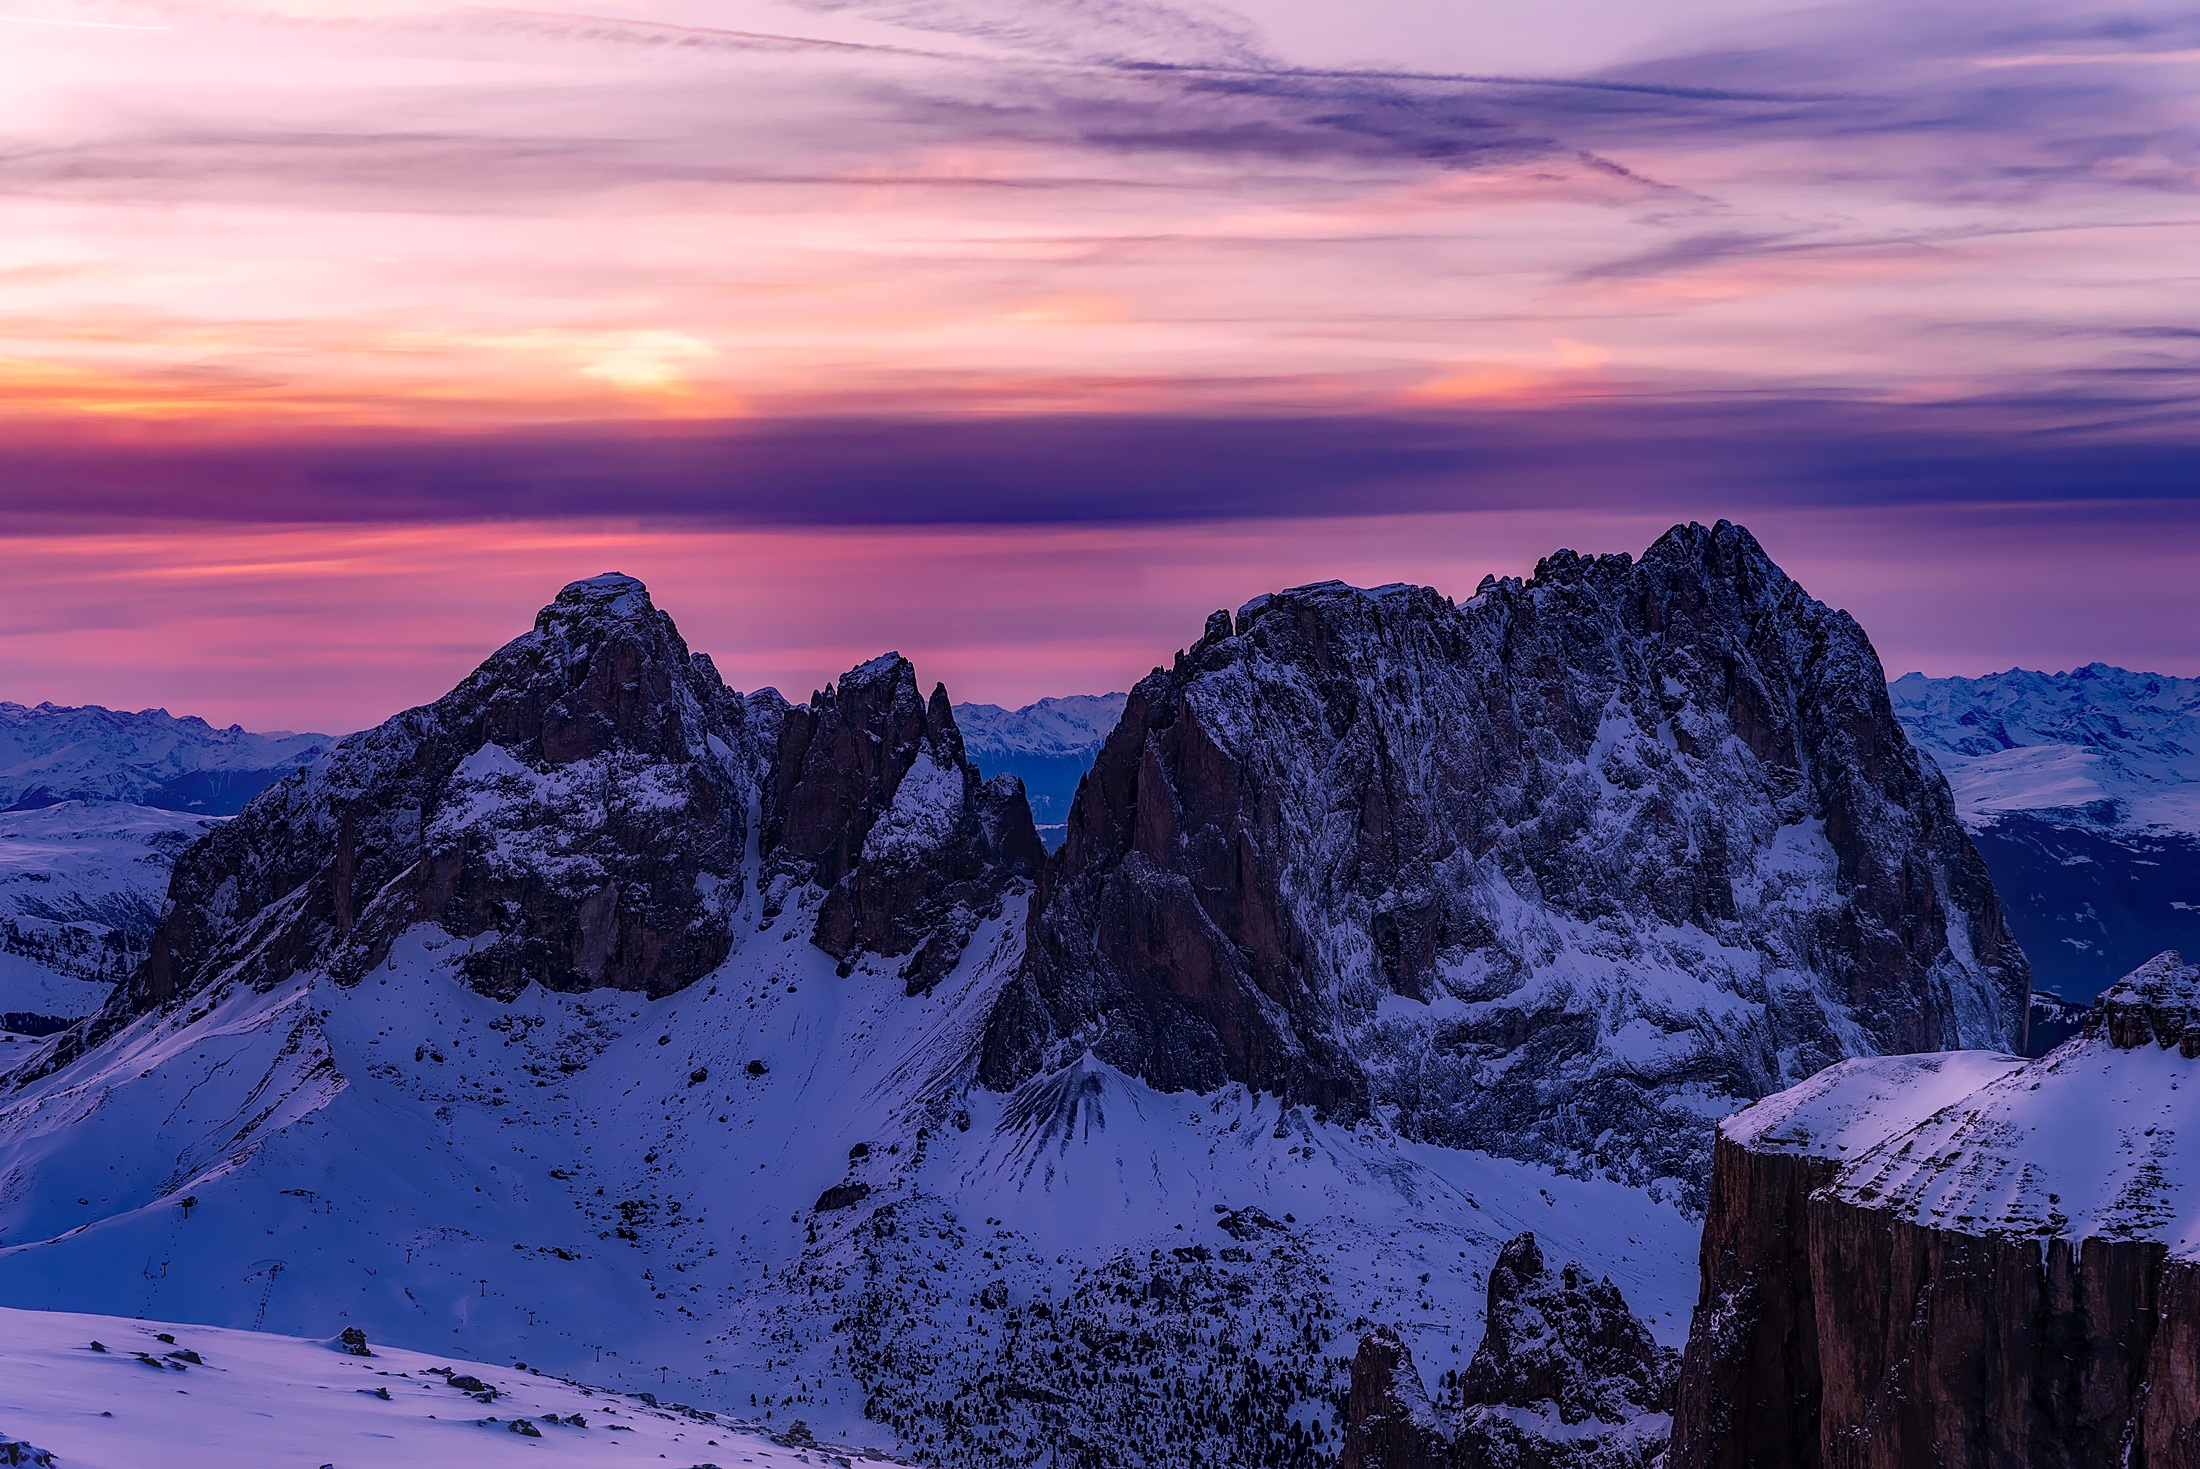
landscape, sea, nature, forest, horizon, mountain, snow, winter, cloud, sky, sunrise, sunset, countryside, morning, dawn, mountain range, dusk, evening, scenic, weather, italy, colorful, summit, outdoors, hdr, clouds, mountains, alps, peaks, dolomites, landform, geographical feature, mountainous landforms